HMS Glory (1899)

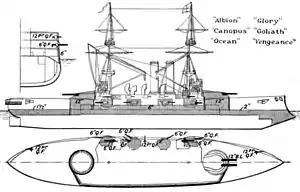
Right elevation, deck plan and hull section as depicted in Brassey's Naval Annual 1906

"Glory" and her five sister ships were designed for service in East Asia, where the new rising power Japan was beginning to build a powerful navy, though this role was quickly made redundant by the Anglo-Japanese Alliance of 1902. The ships were designed to be smaller, lighter and faster than their predecessors, the s. "Glory" was long overall, with a beam of and a draft of . She displaced normally and up to fully loaded. Her crew numbered 682 officers and ratings.